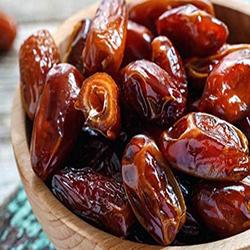
Label: Dates